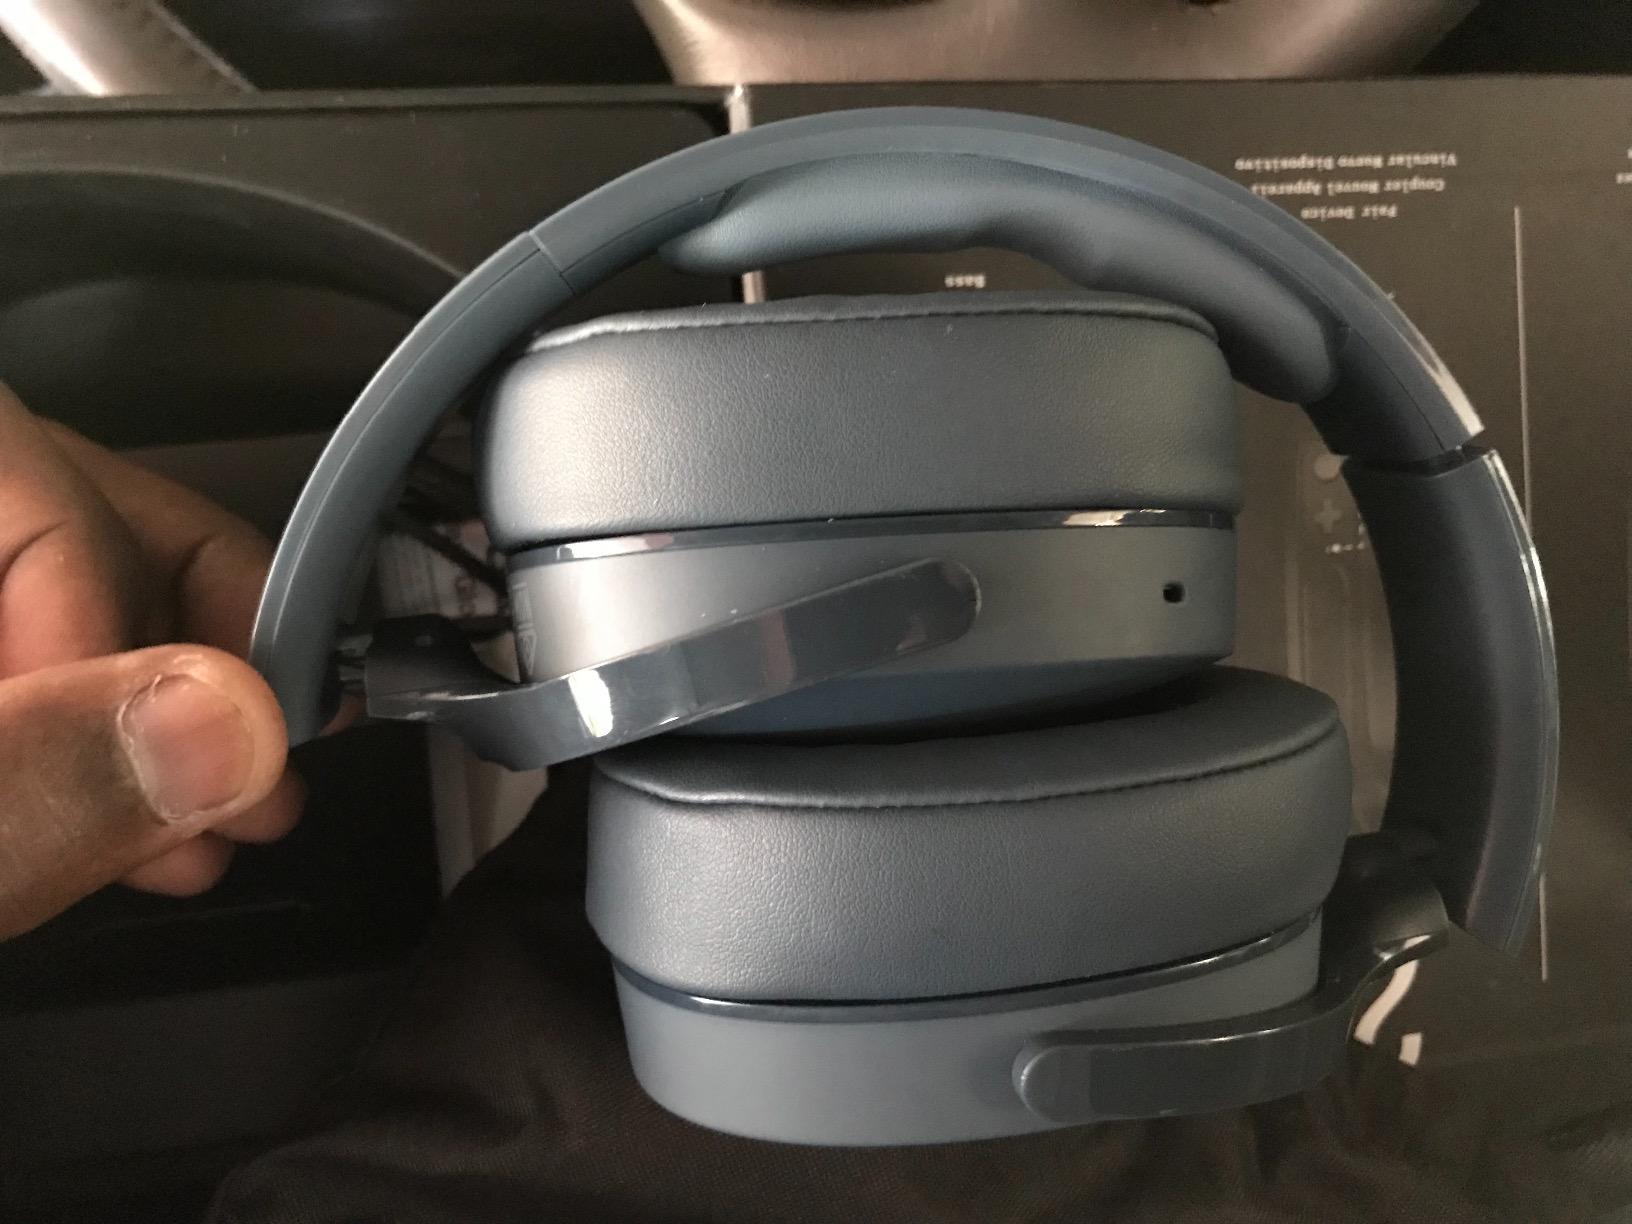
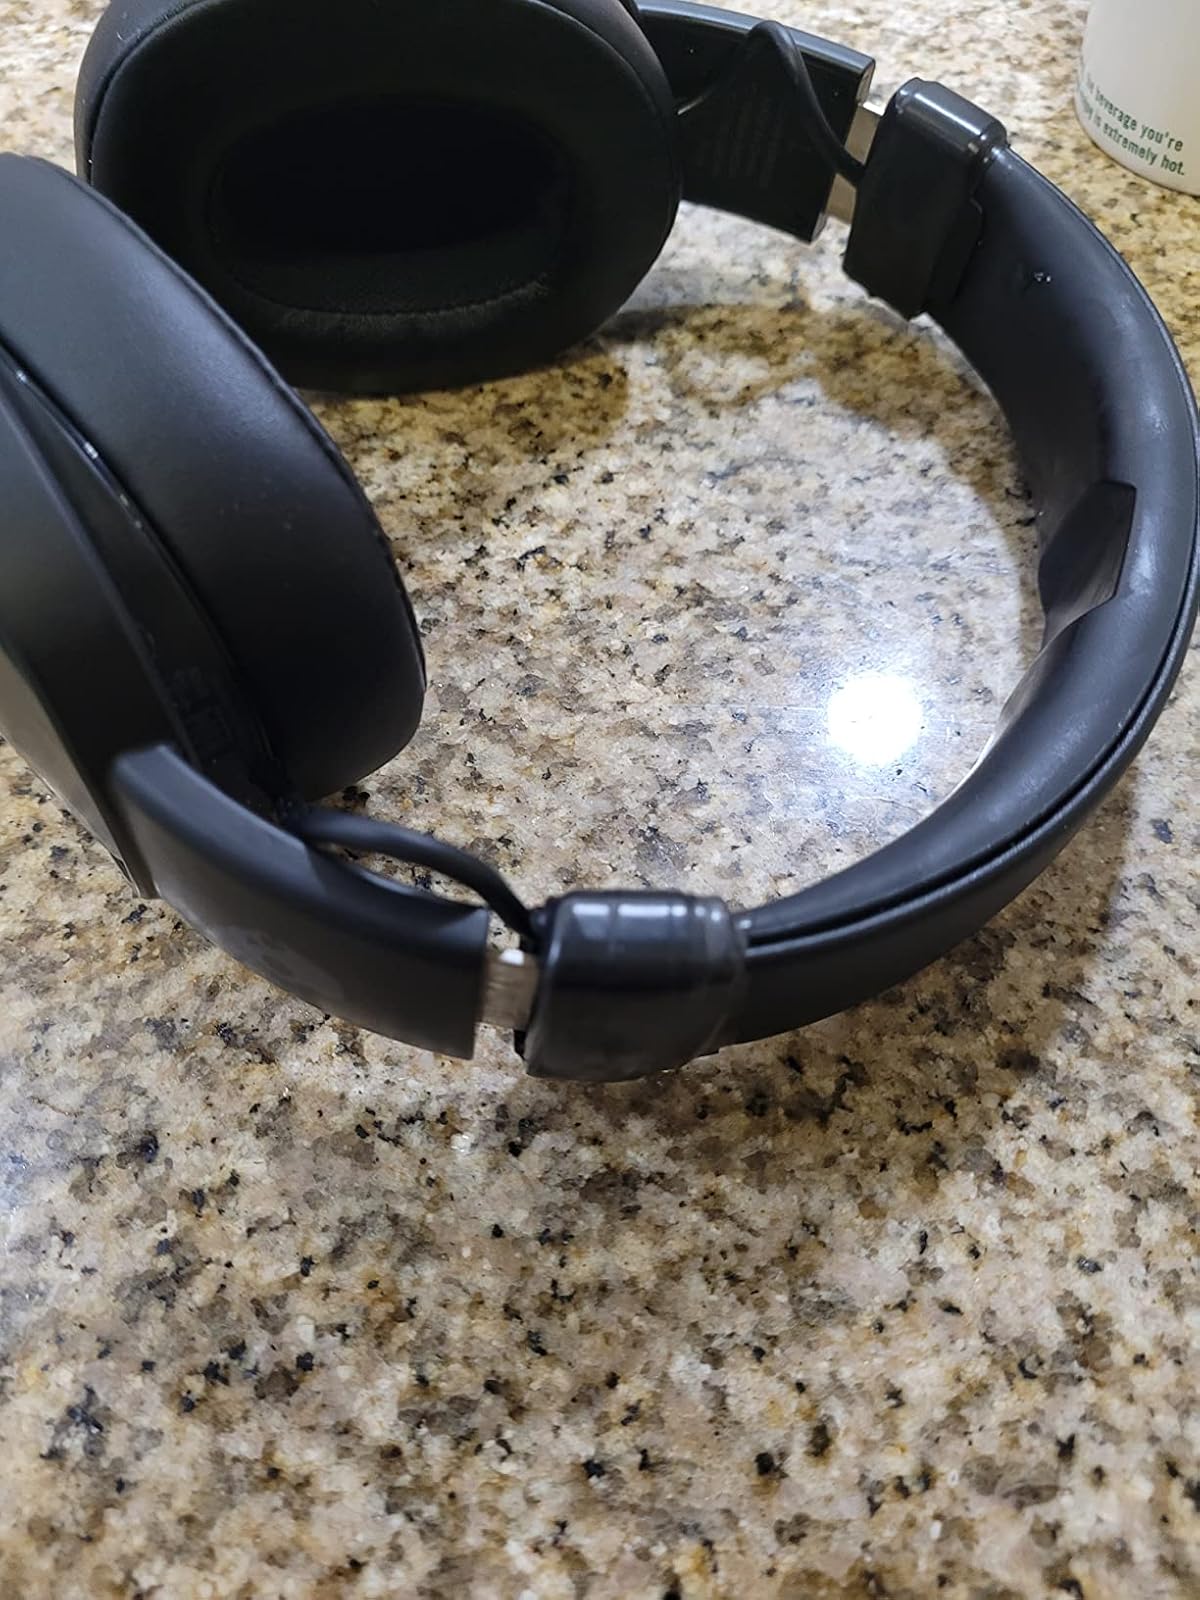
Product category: headphones
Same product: yes